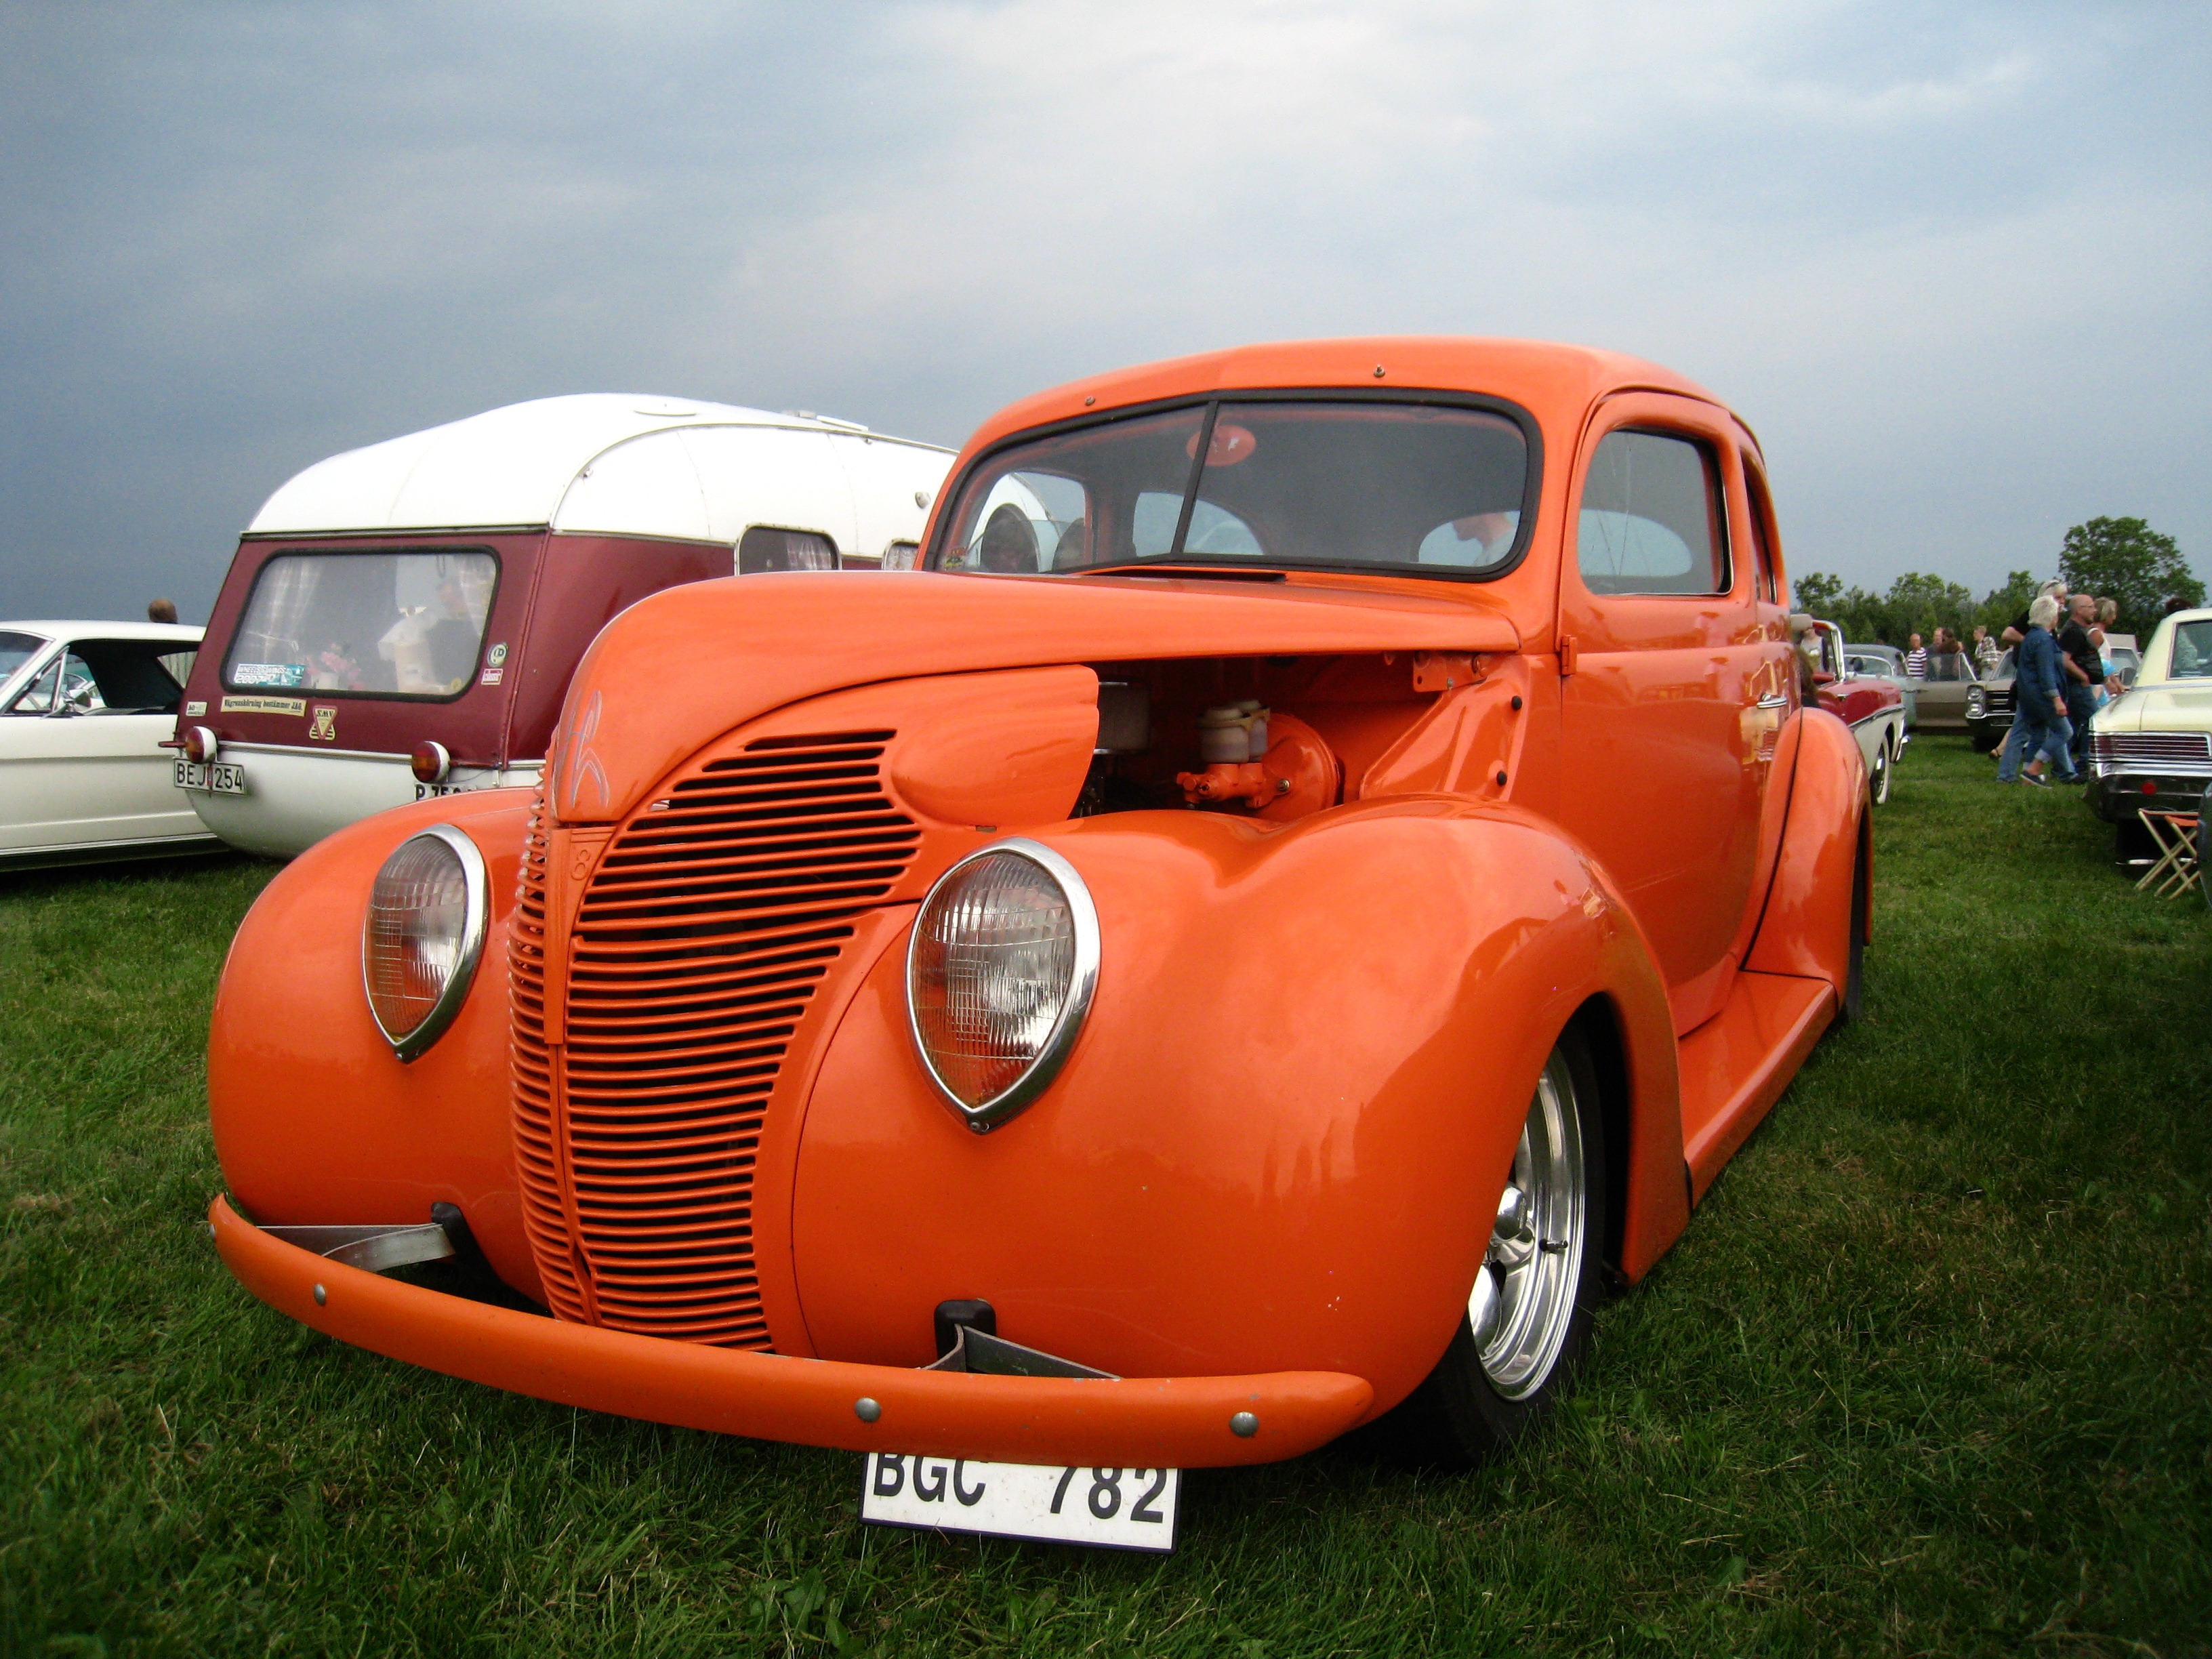
grass, car, old, summer, orange, vehicle, motor vehicle, vintage car, sky blue, antique car, car show, hot rod, land vehicle, automobile make, automotive exterior, compact car, automotive design, luxury vehicle, mid size car, custom car, 1937 ford, falkoping